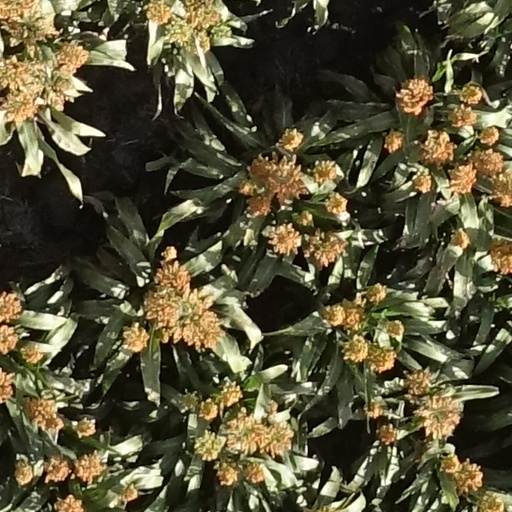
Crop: sorghum